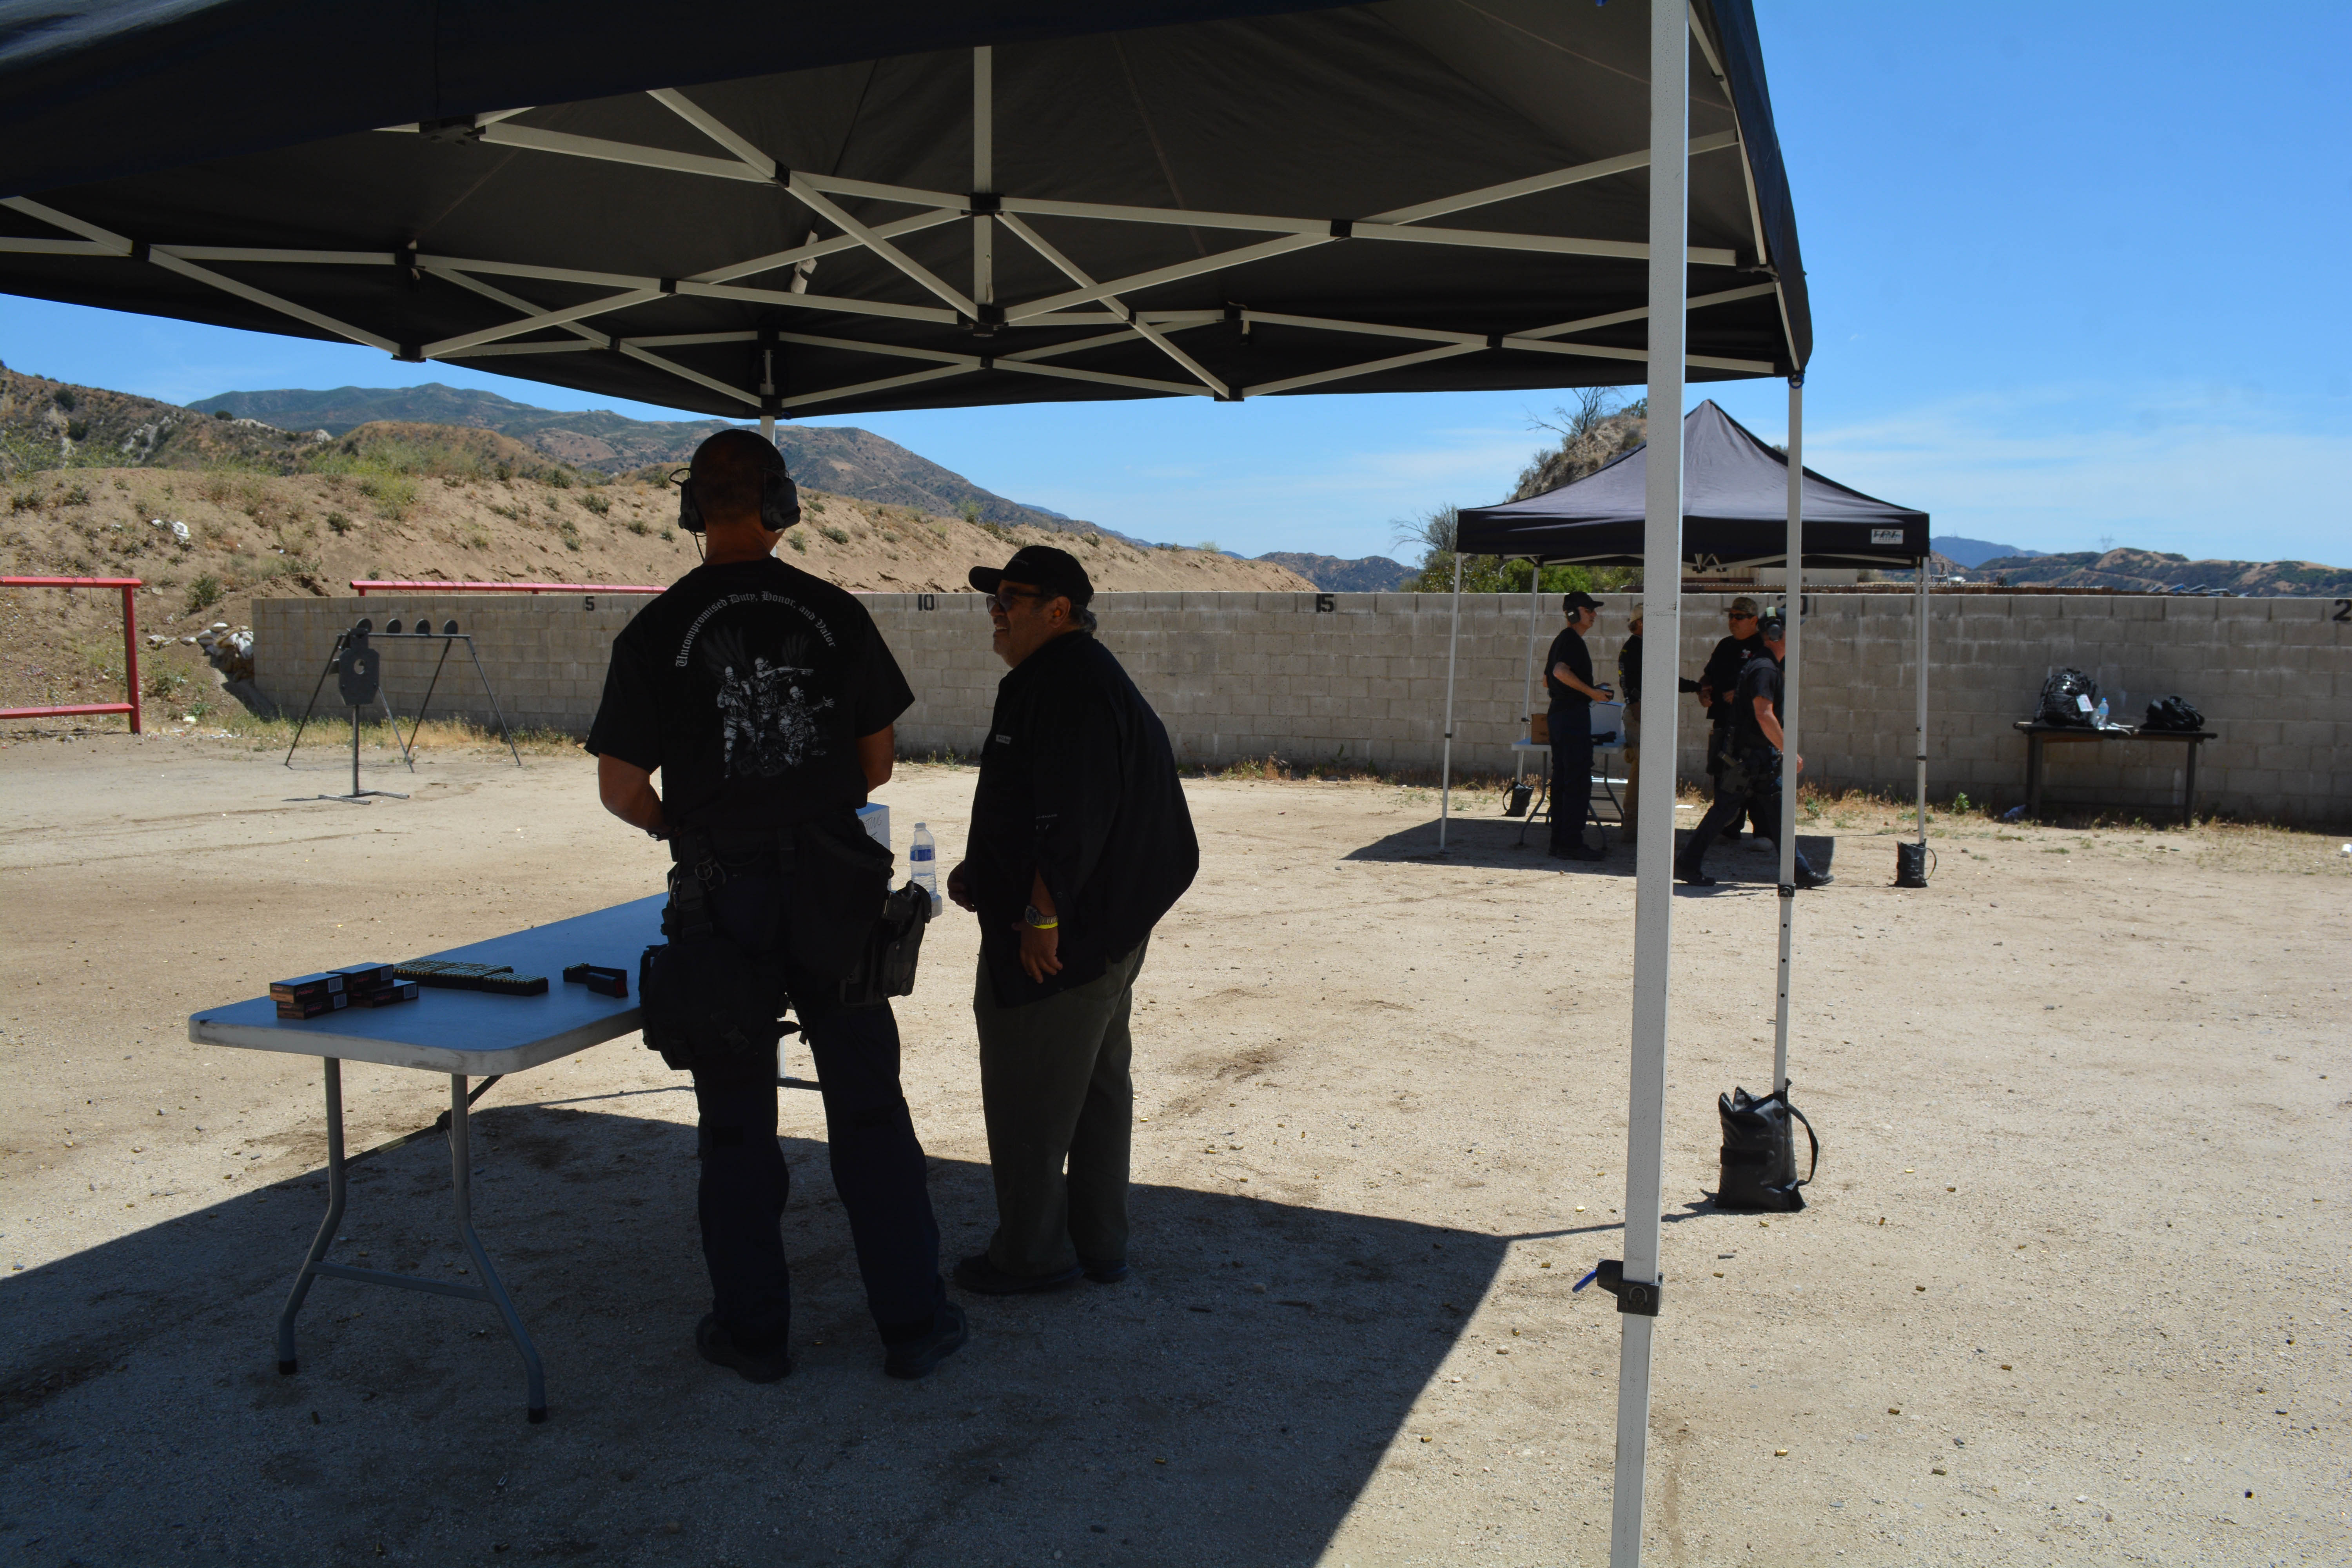
aircraft, vehicle, aviation, flight, air force